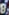
Number: 8